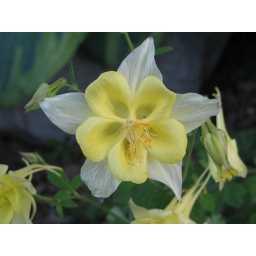
Close Up Flower in the Library flower bed